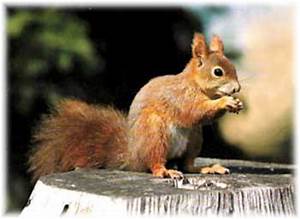
Label: scoiattolo